Glengarriff

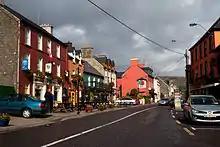
Restaurants and shops at the N71

In the nearby Glengarriff Forest is the glen that gave Glengarriff its name, (loosely translated as "rough glen") containing some of the oldest and most extensive oak and birch groves left in Ireland. A short but steep trail leads up to Lady Bantry's Lookout, which has views over Glengarriff and the west Cork area. Other tourist amenities include the Bamboo Park, behind Toad Hall, a local amenity area featuring a child's playground and Blue Pool lagoon, the nearby Barley Lake and the historic Eccles Hotel. Walking trails in the area are extensive, kayaking on the bay is regularly scheduled, and live music is played at local pubs, particularly during the tourist season. Glengarriff also has several shops, pubs, restaurants and other services.